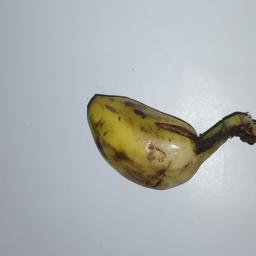
Banana variety: Champa Kola